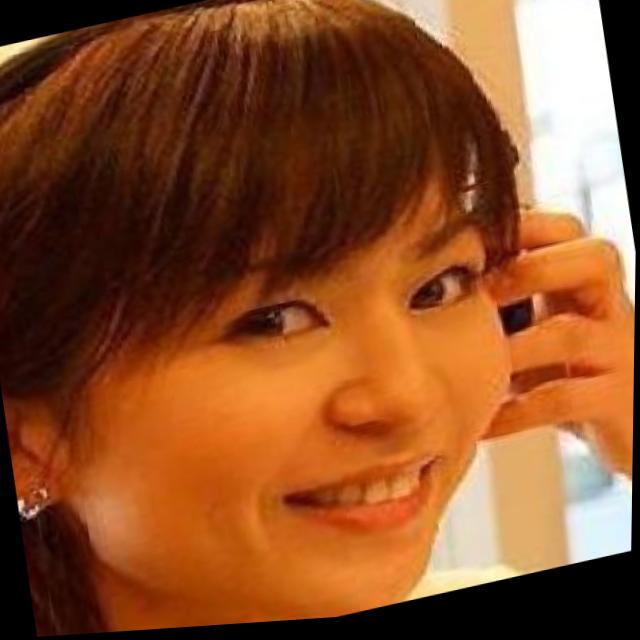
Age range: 21-44